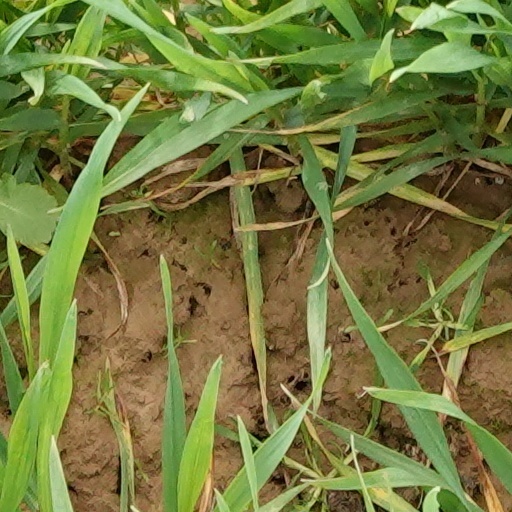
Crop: wheat